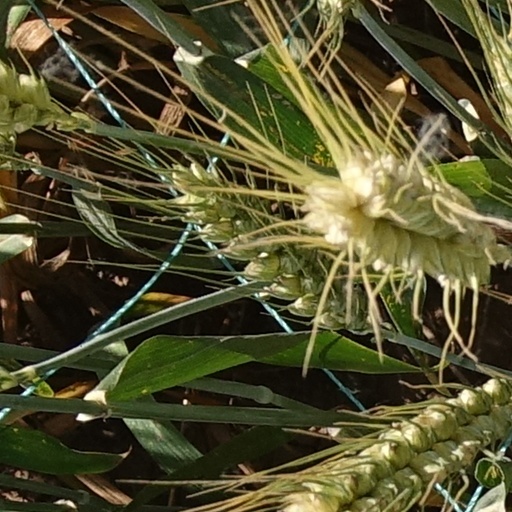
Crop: wheat